Charles-Édouard Guillaume

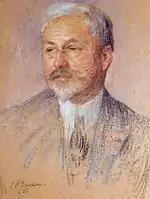
1922 pastel portraiture by Marie-Louise Catherine Breslau

As the son of a Swiss horologist, Guillaume took an interest in marine chronometers. For use as the compensation balance he developed a slight variation of the invar alloy which had a negative quadratic coefficient of expansion. The purpose of doing this was to eliminate the "middle-temperature" error of the balance wheel. The "Guillaume balance" (a type of balance wheel) in horology is named after him.